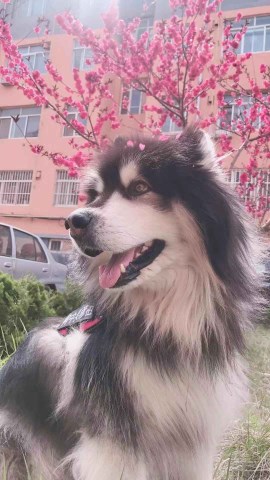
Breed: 1324-n000004-malamute